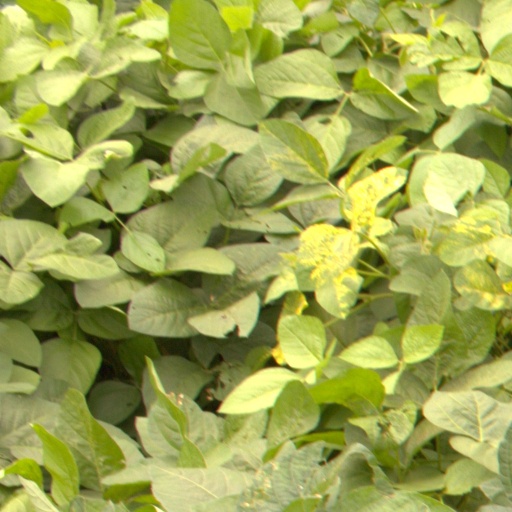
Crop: soybean